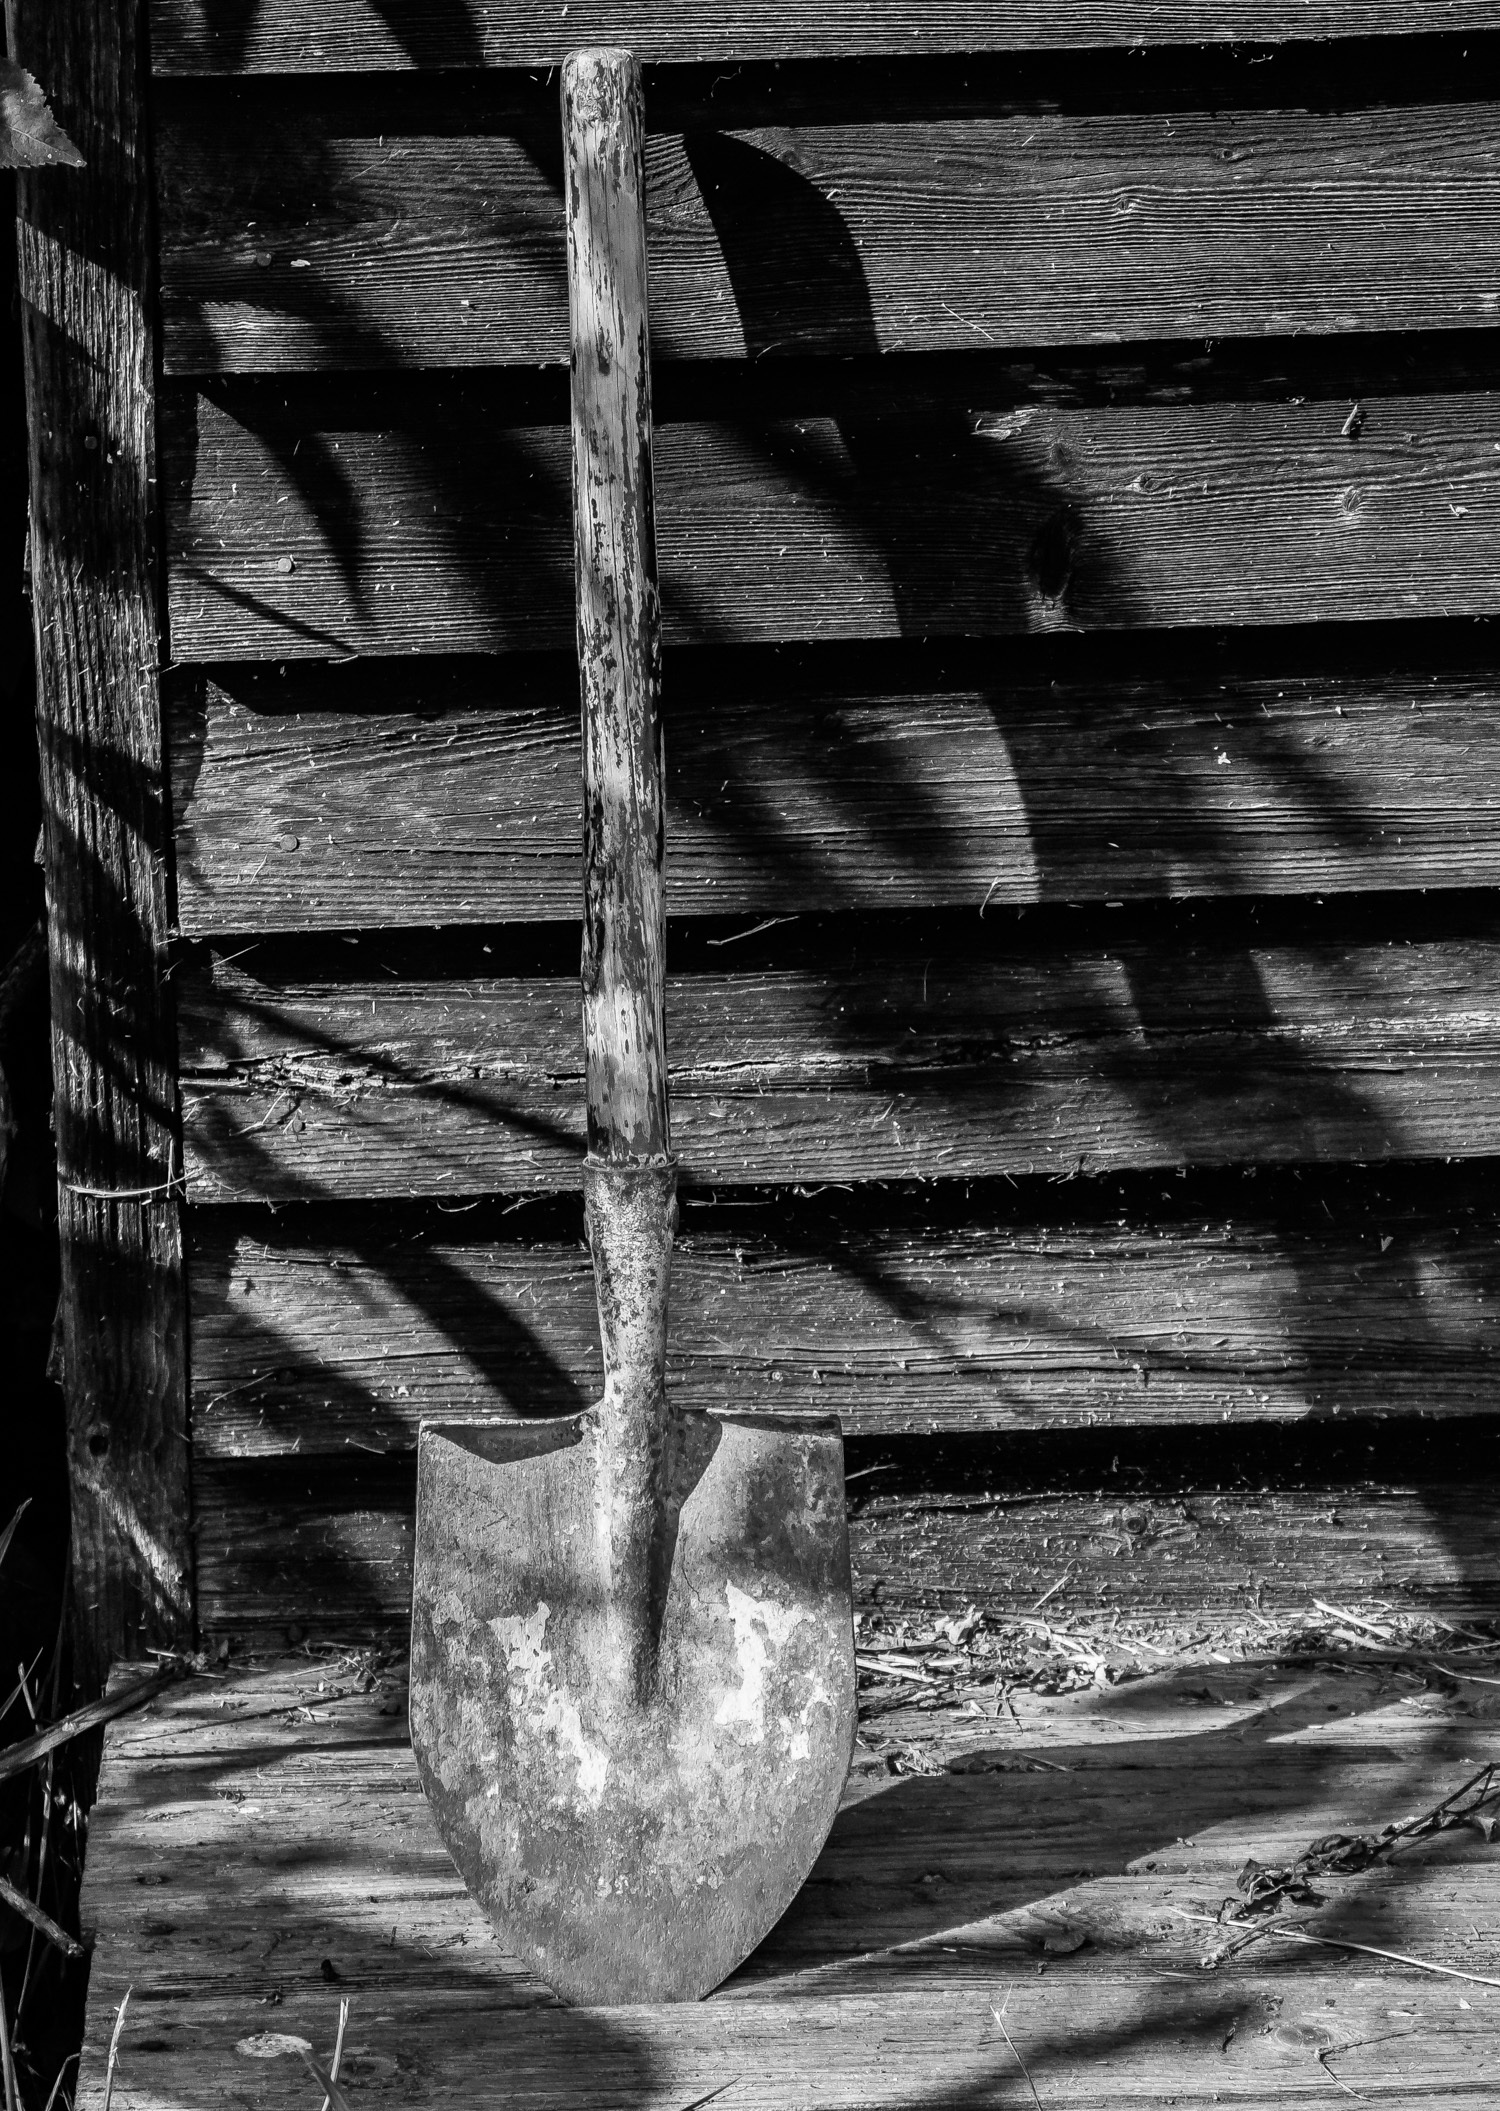
tree, black and white, wood, white, photography, texture, trunk, old, wall, summer, line, reflection, darkness, black, garden, monochrome, rusty, symmetry, shovel, shape, dig, monochrome photography